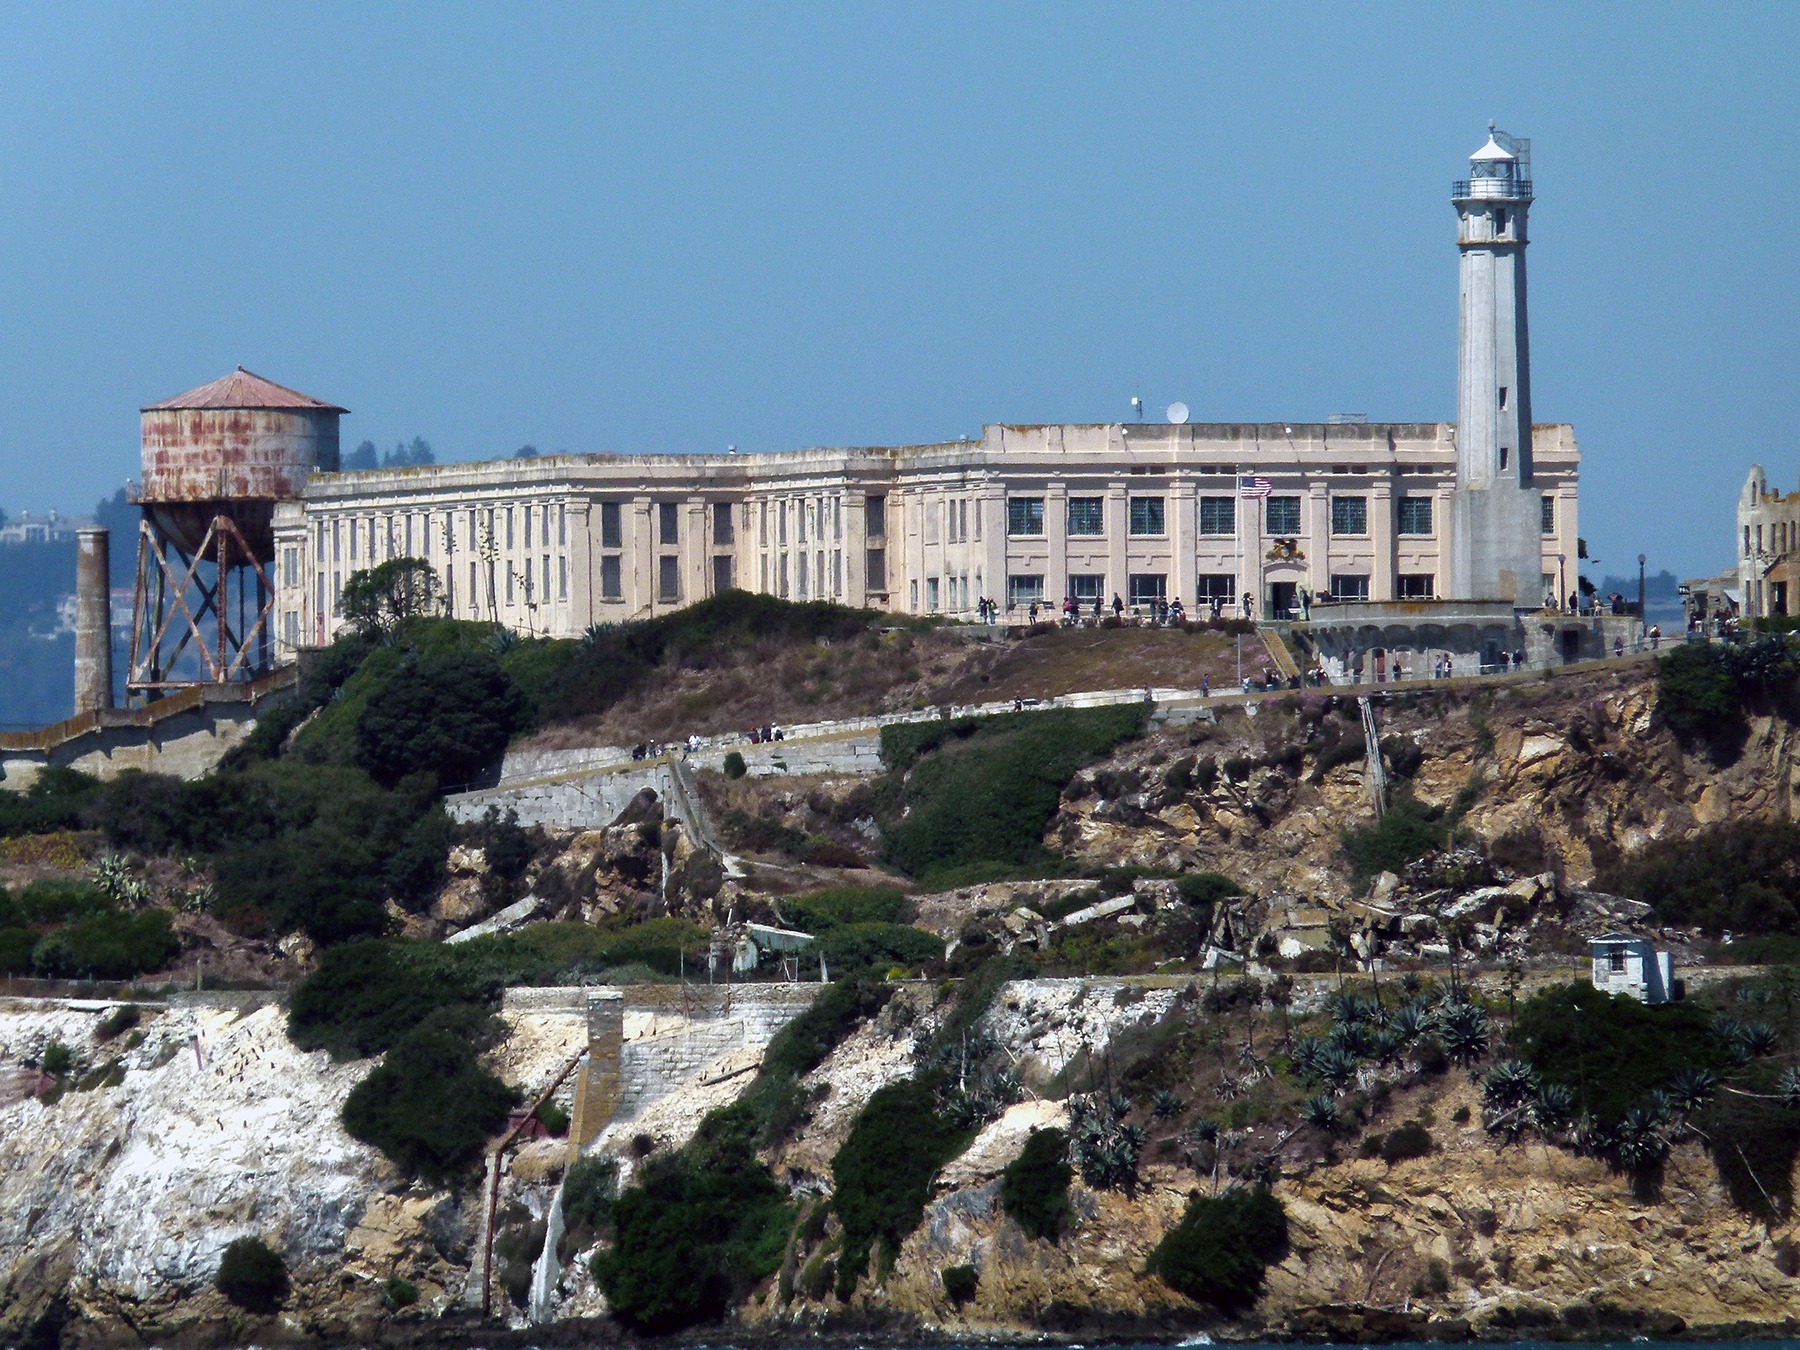
sea, coast, building, san francisco, tower, usa, island, landmark, fortification, tourism, prison, pacific, alcatraz, ancient rome, historic site, ancient history, ancient roman architecture